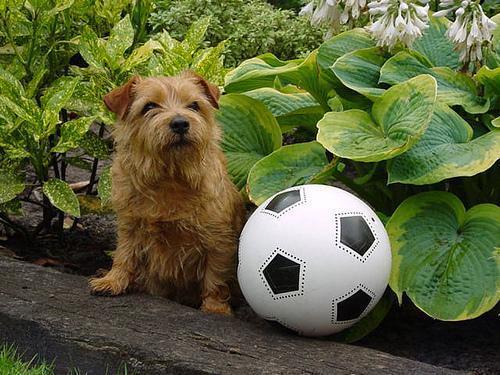
Norfolk_terrier